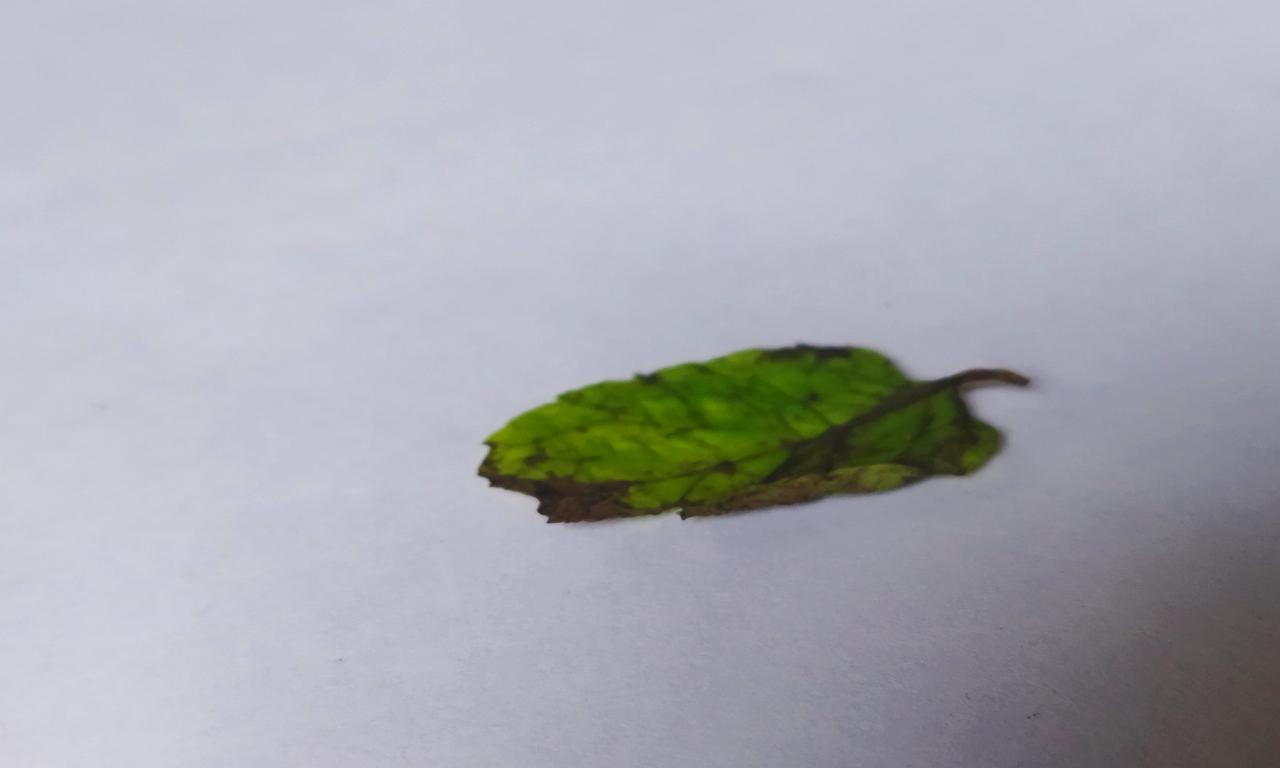
Label: Spoiled